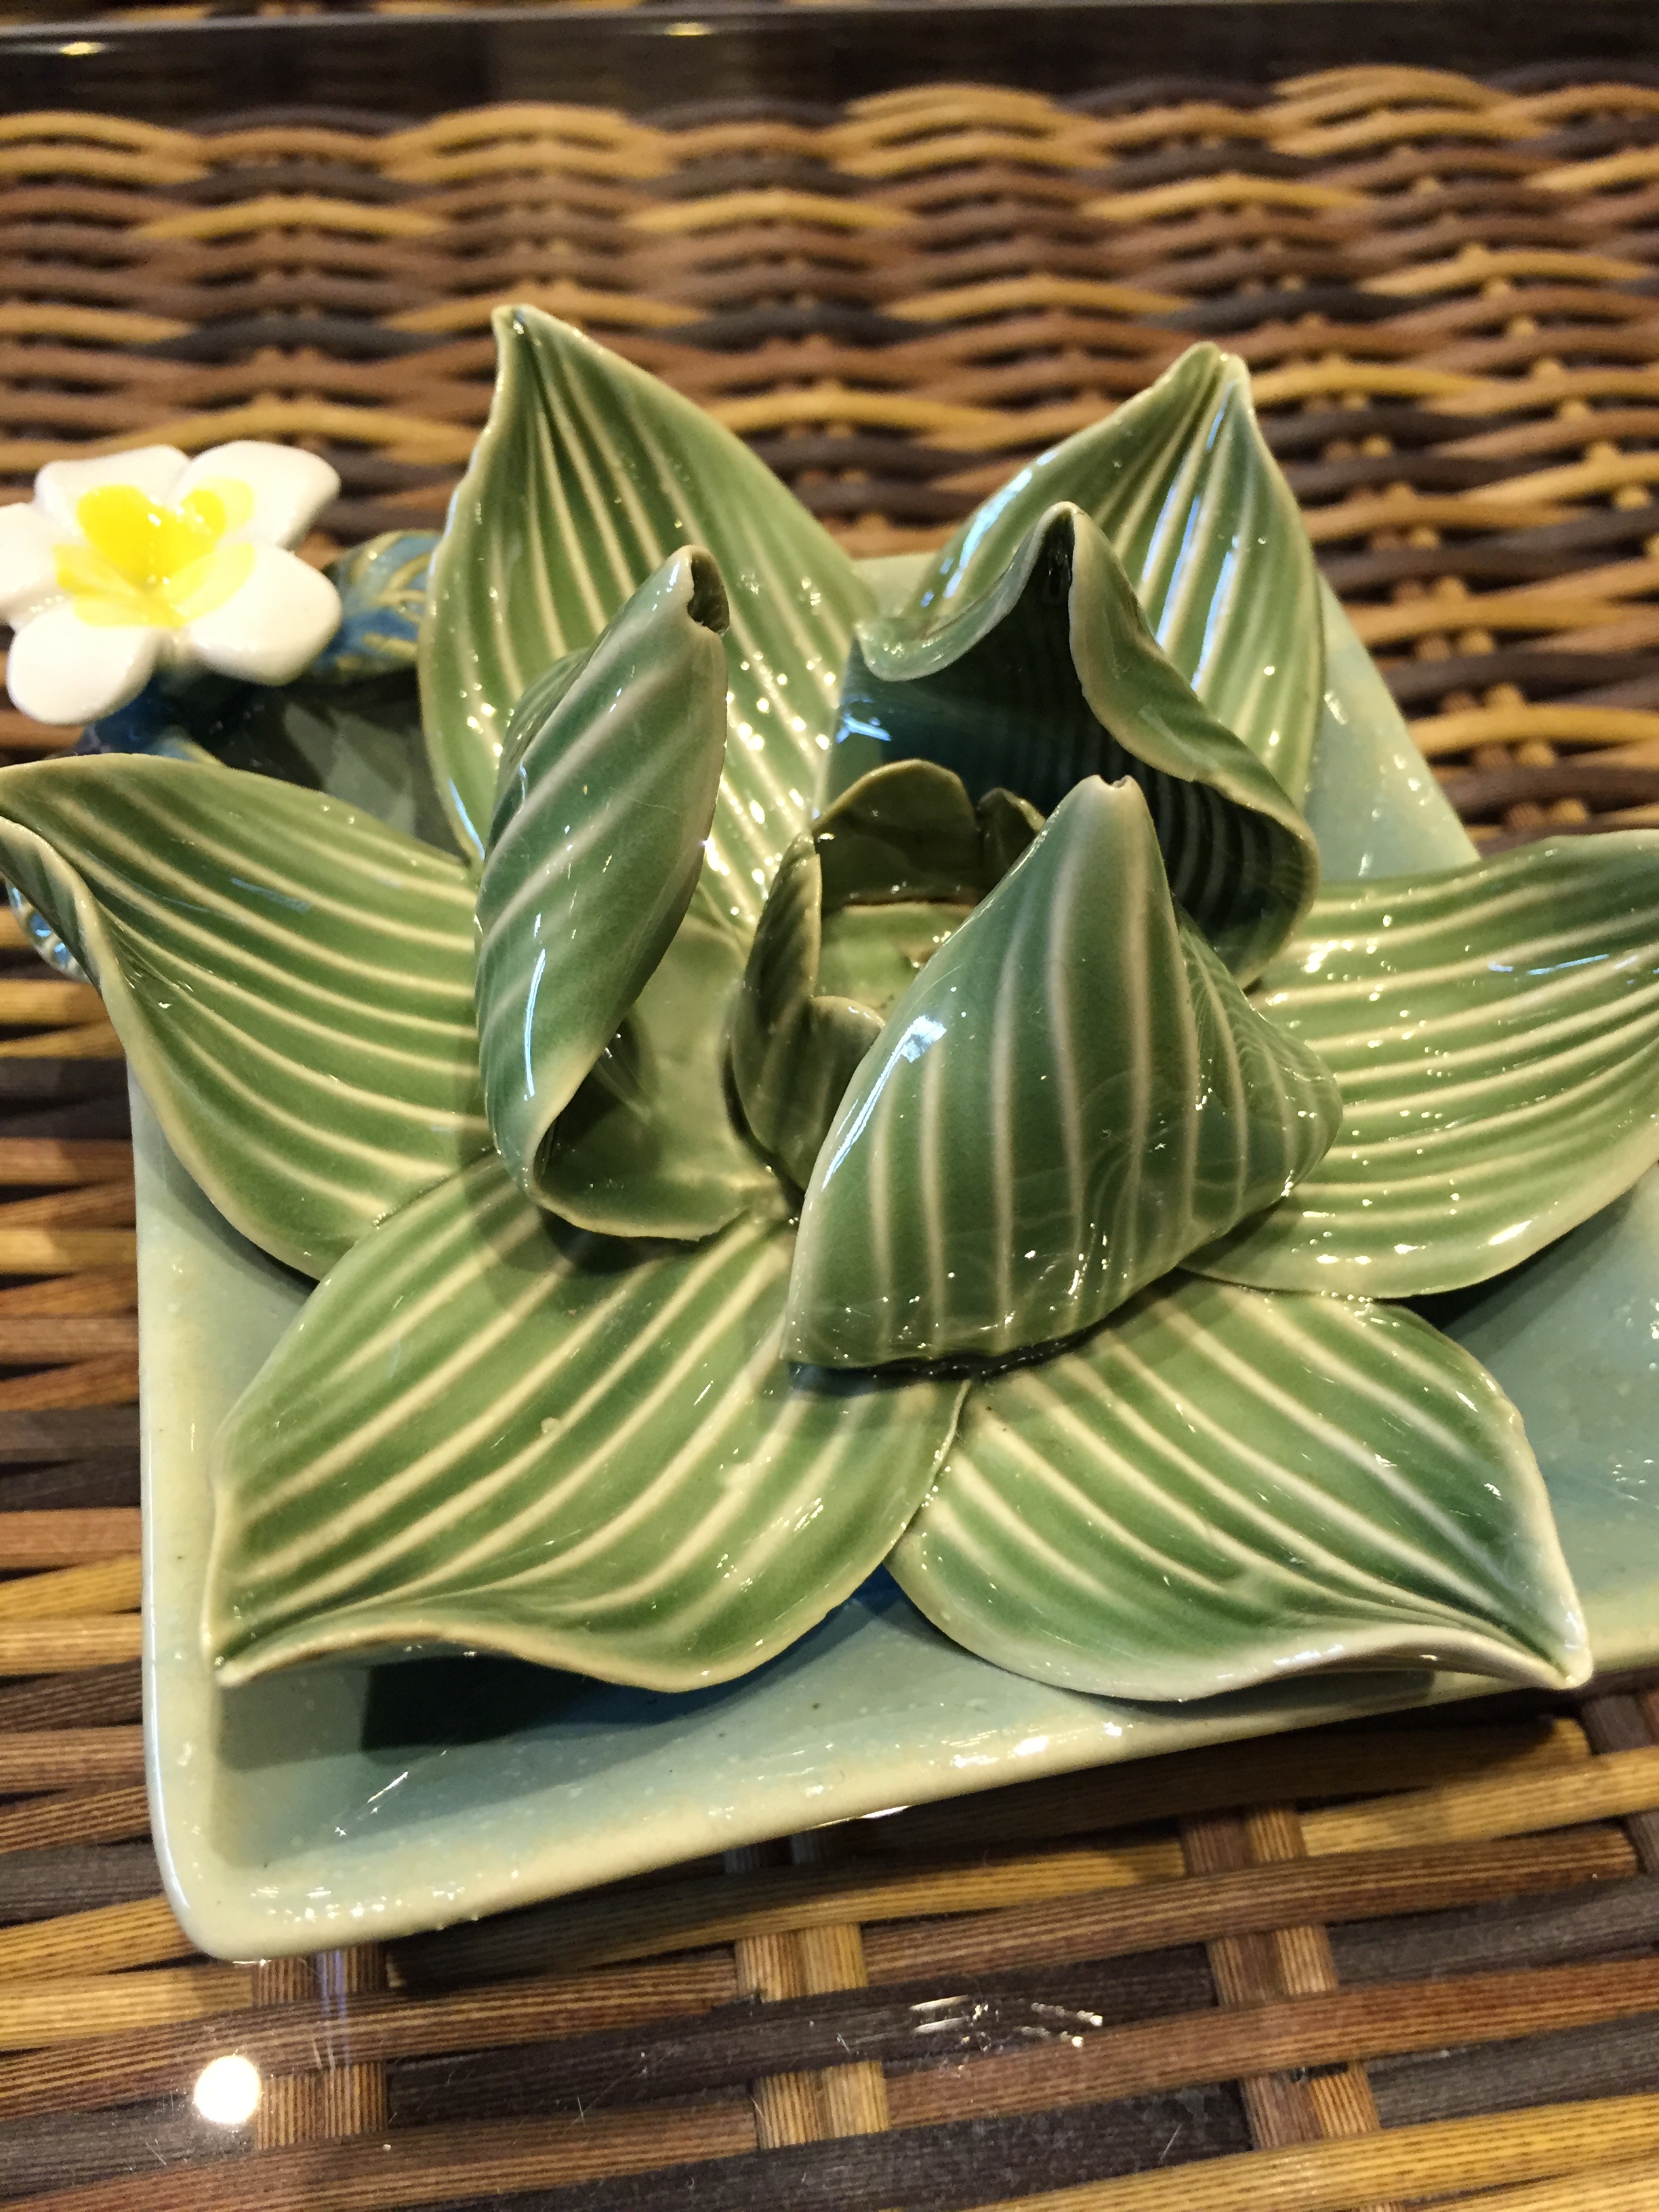
plant, leaf, flower, petal, dish, food, green, produce, coffee table, art, lotus, ceramics